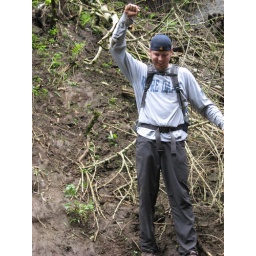
Notice that Pat is NOT covered in mud, because Pat is part mountain goat and didn't fall down every five minutes.